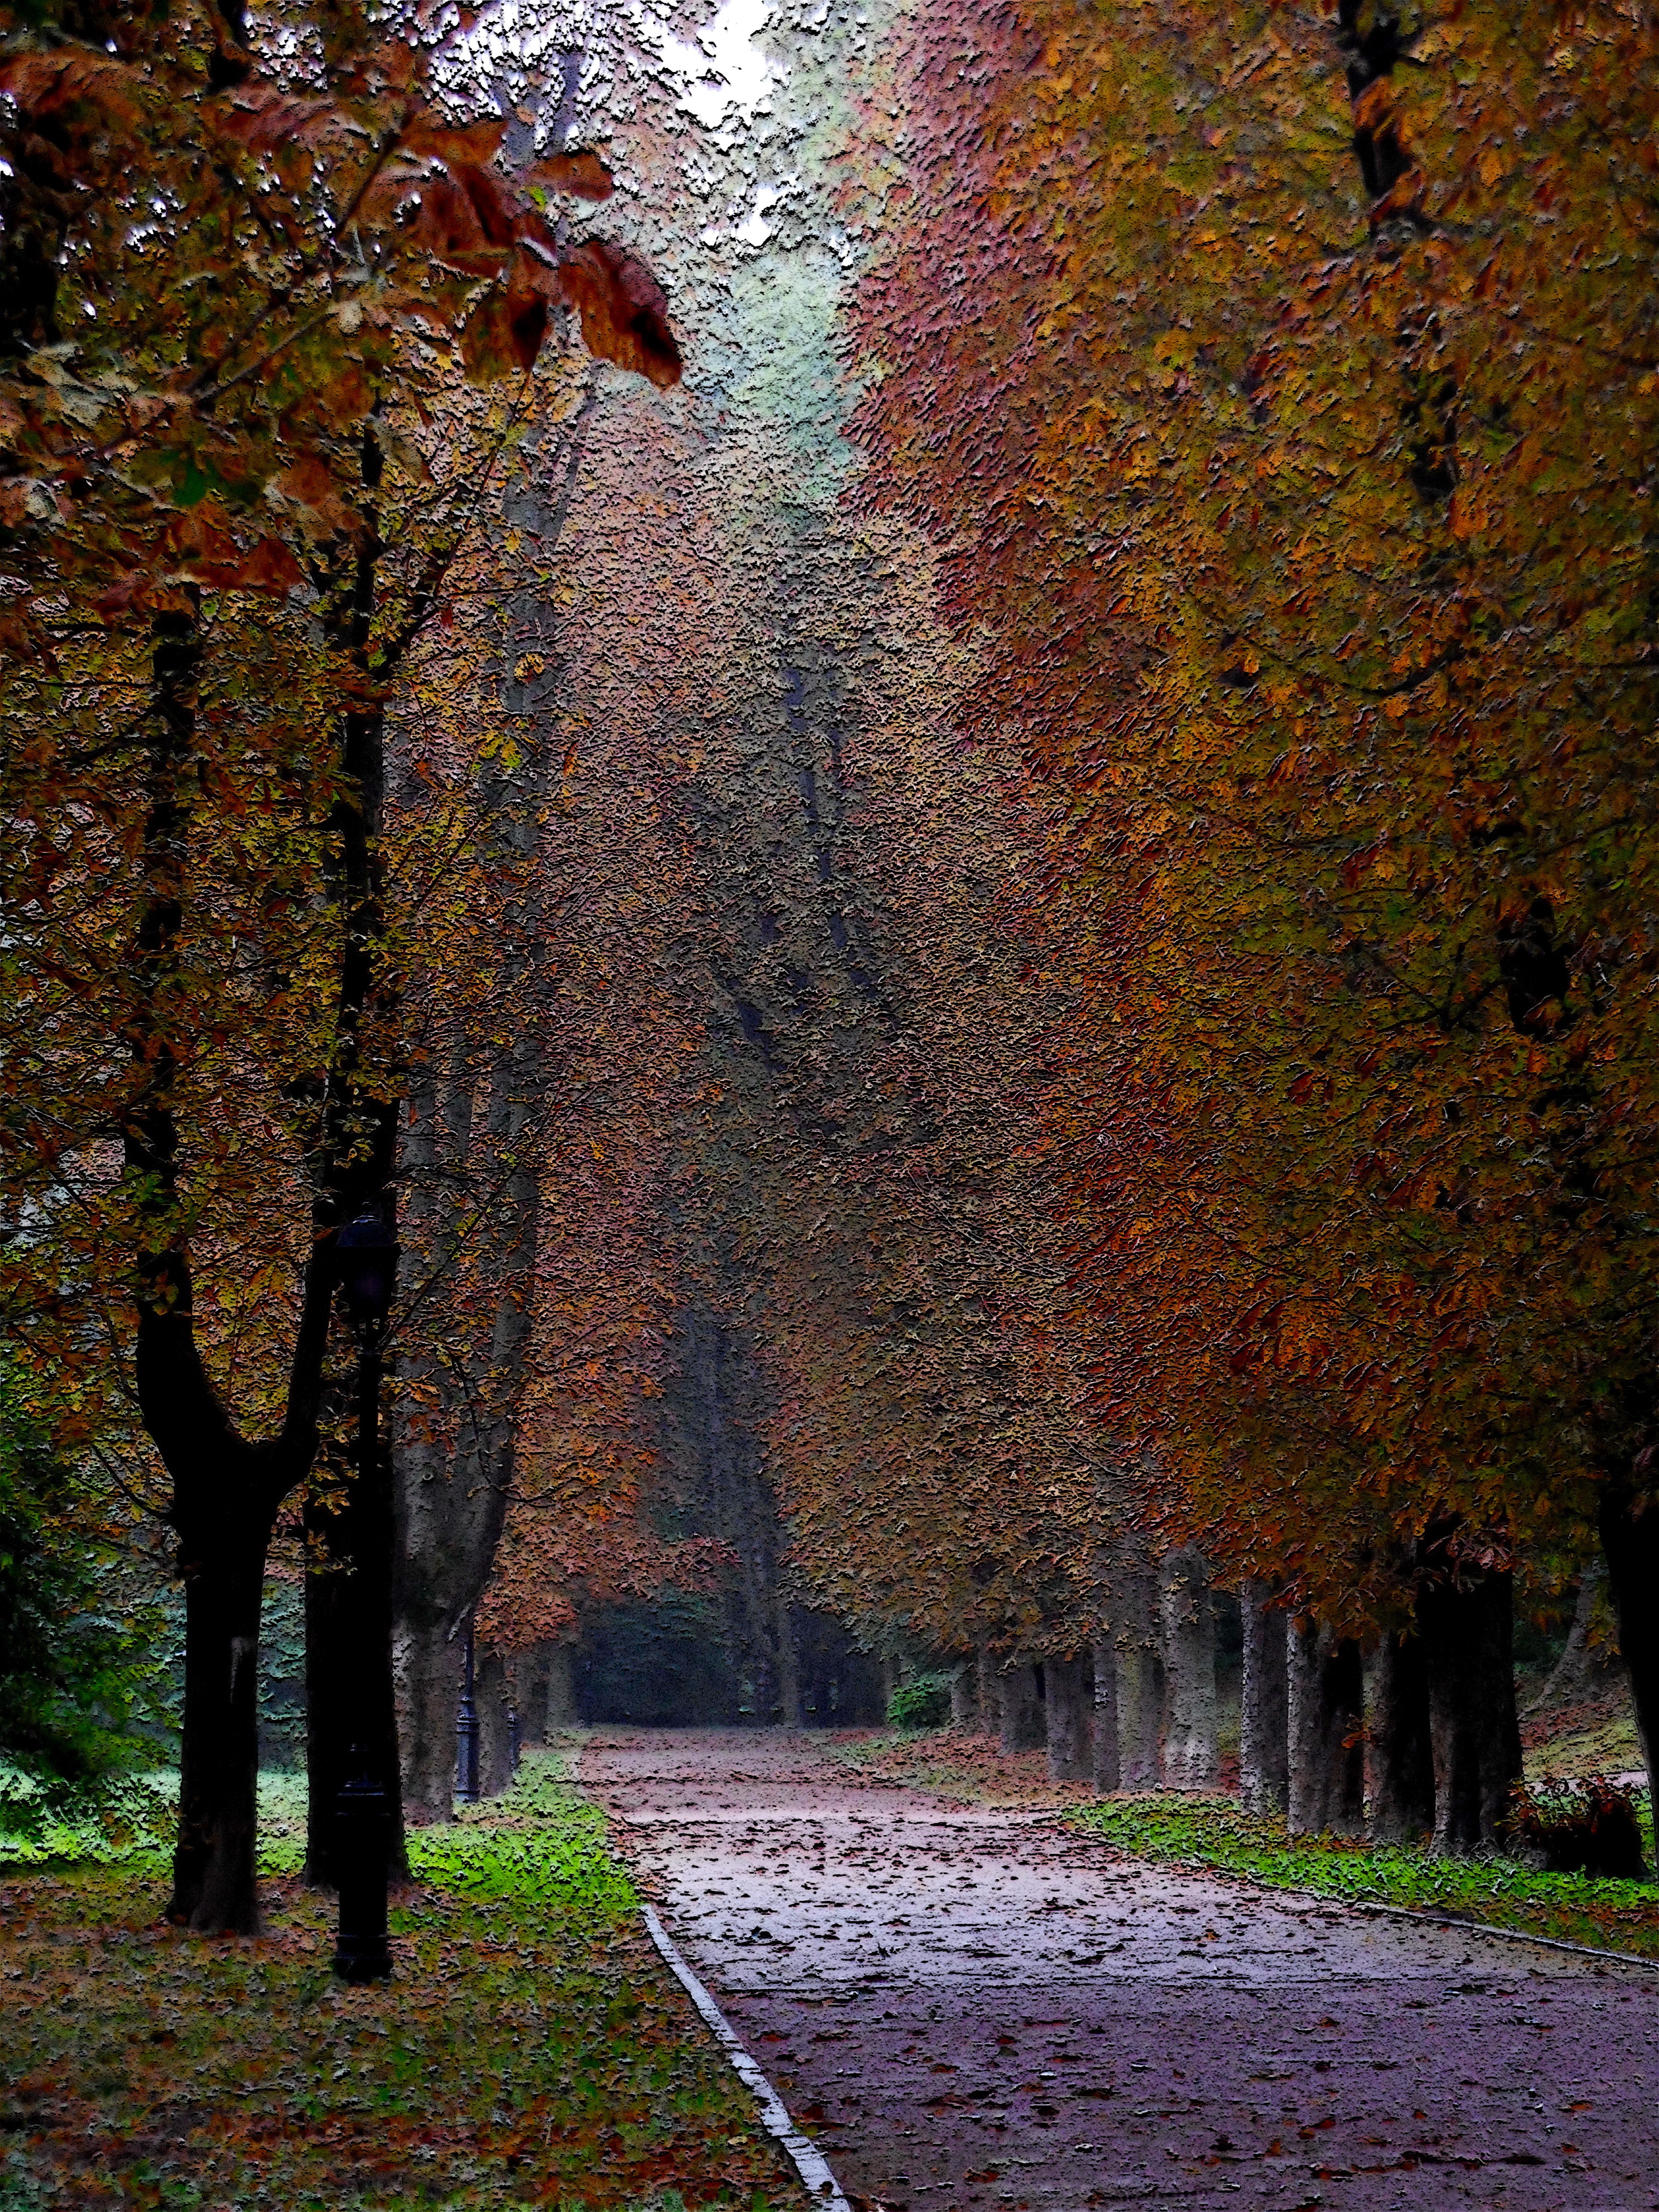
tree, nature, forest, branch, plant, sunlight, morning, leaf, flower, alley, autumn, park, season, deciduous, woodland, woody plant